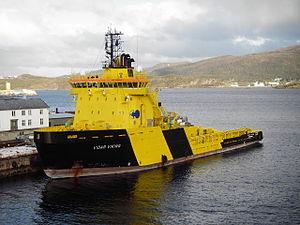
En Suède, la flotte de brise-glace est, en 2012, composée de dix navires qui interviennent le long des côtes afin de permettre aux navires marchands d'accéder aux ports suédois toute l'année. Leur activité s'étend normalement de la nouvelle année à la fin du mois de mai. Les brise-glace ont fait leur apparition en Suède à la fin du XIXᵉ siècle, et depuis 1926 ils sont placés sous le contrôle de l'État au travers de l'administration maritime suédoise. La direction des brise-glace a son siège à Norrköping.